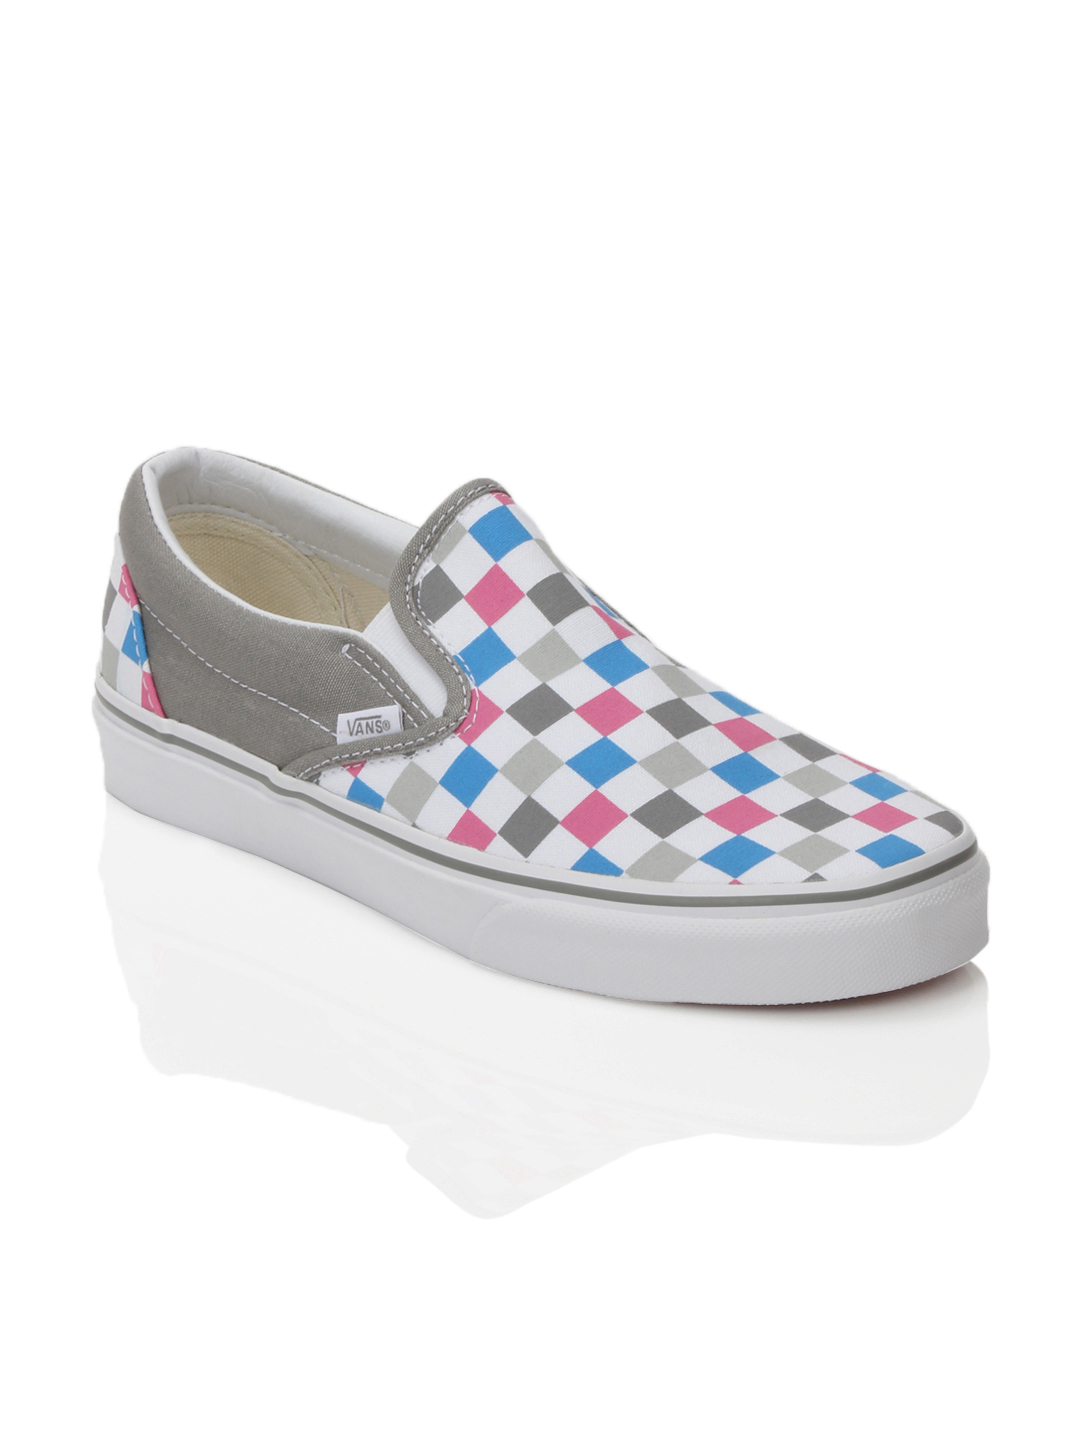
Vans Unisex Classic Slip-On White Shoes
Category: Footwear / Shoes / Casual Shoes
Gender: Unisex
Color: White
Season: Summer 2012
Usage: Casual